Auto racing

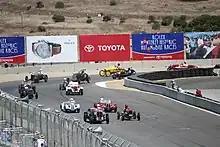
Mazda Raceway Laguna Seca, Monterey, 2008

The modern kart was invented by Art Ingels, a fabricator at the Indianapolis-car manufacturer Kurtis-Kraft, in Southern California in 1956. Ingels took a small chainsaw engine and mounted it to a simple tube-frame chassis weighing less than 100 lb. Ingels, and everyone else who drove the kart, were startled at its performance capabilities. The sport soon blossomed in Southern California, and quickly spread around the world. Although often seen as the entry point for serious racers into the sport, kart racing, or karting, can be an economical way for amateurs to try racing and is also a fully-fledged international sport in its own right. A large proportion of professional racing drivers began in karts, often from a very young age, such as Michael Schumacher and Fernando Alonso. Several former motorcycle champions have also taken up the sport, notably Wayne Rainey, who was paralysed in a racing accident and now races a hand-controlled kart. As one of the cheapest ways to race, karting is seeing its popularity grow worldwide.